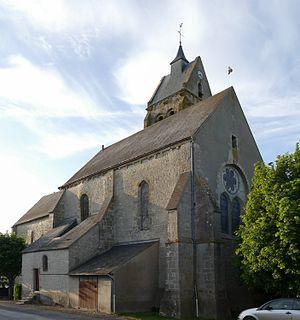
L'église Saint-Félix à Guignonville (Greneville-en-Beauce, Loiret, Centre-Val de Loire, France).